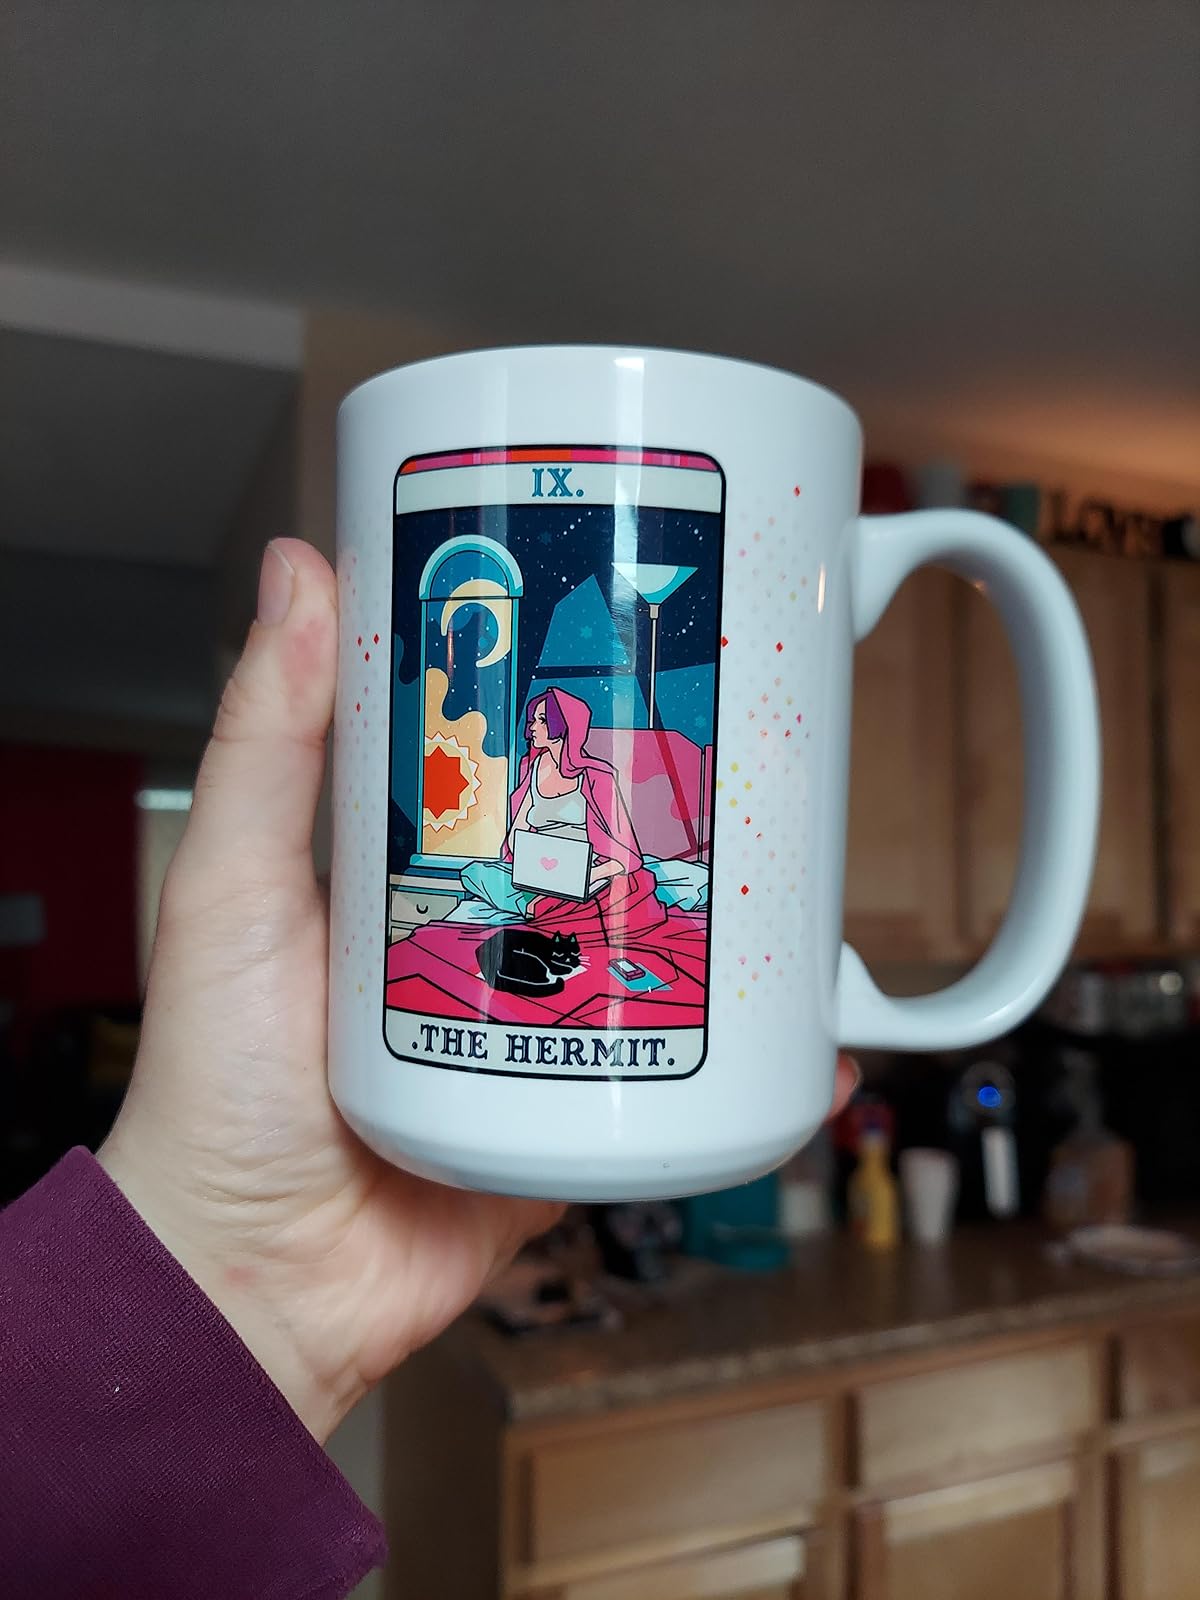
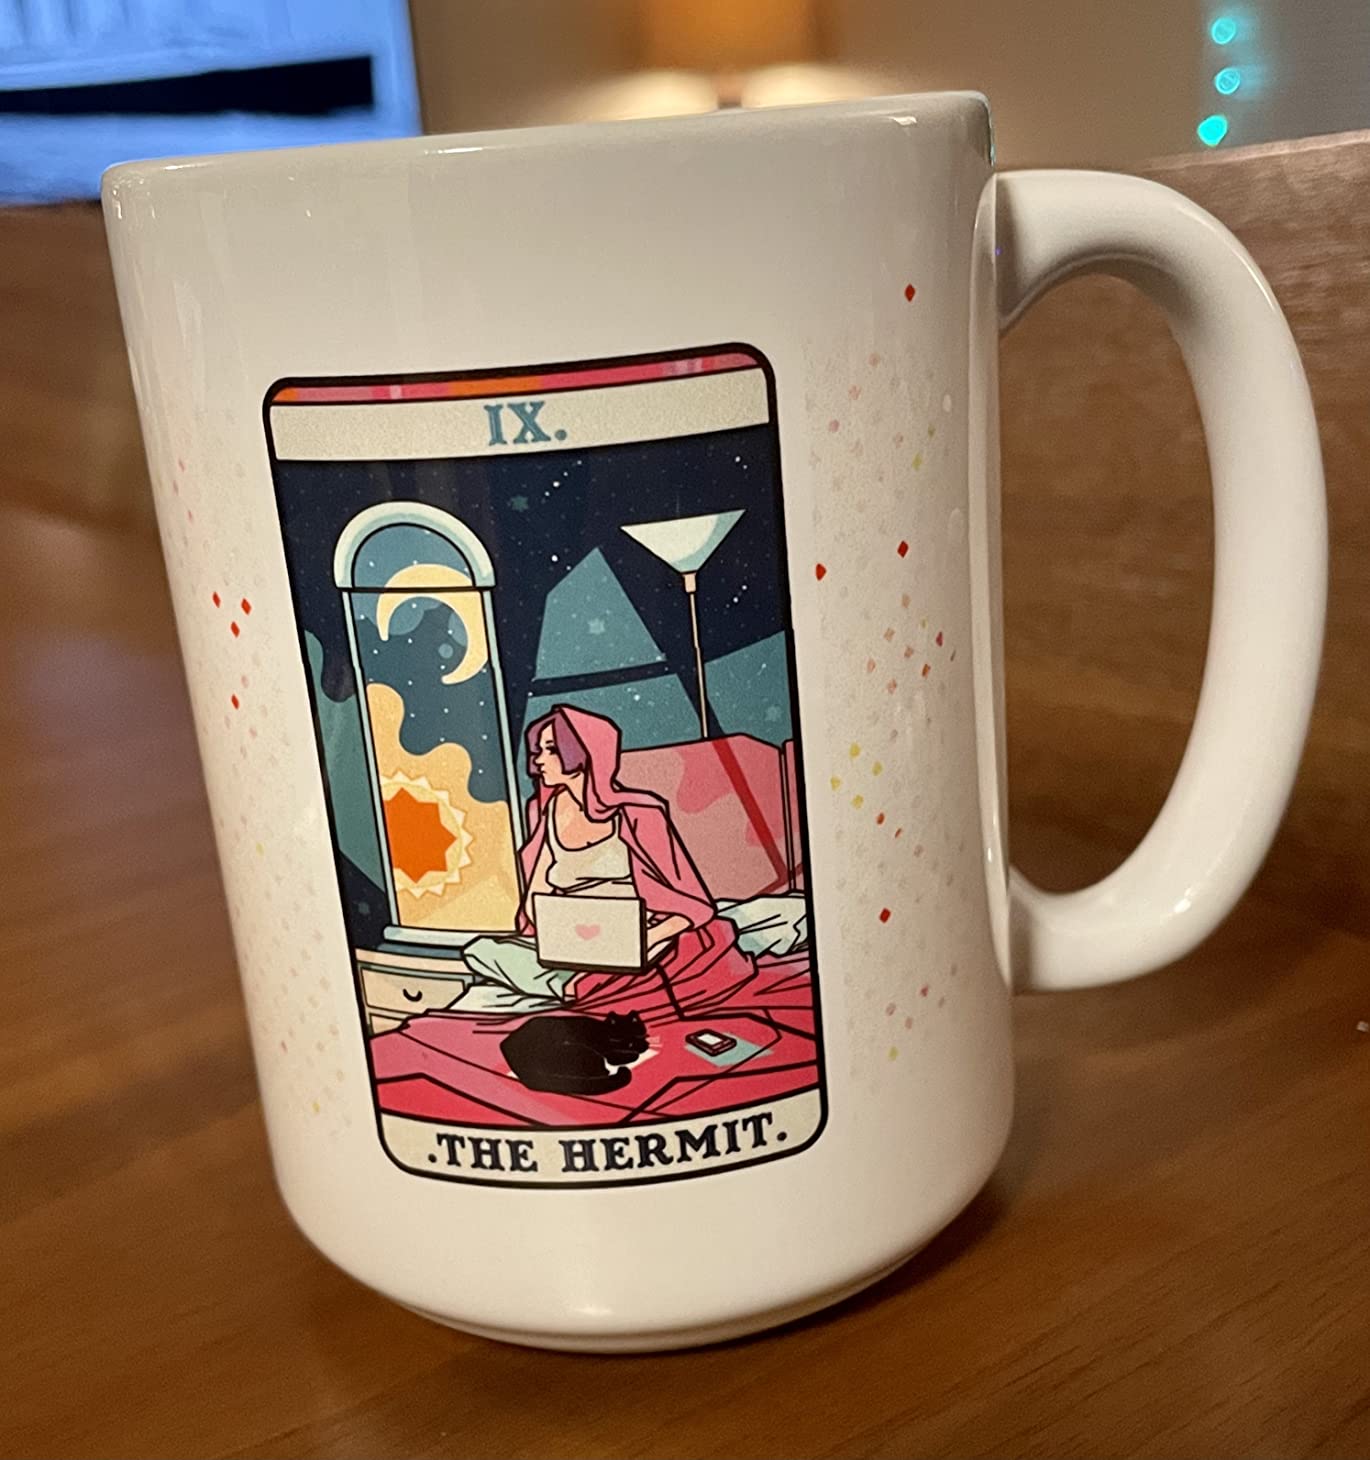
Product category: items_mug
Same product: yes